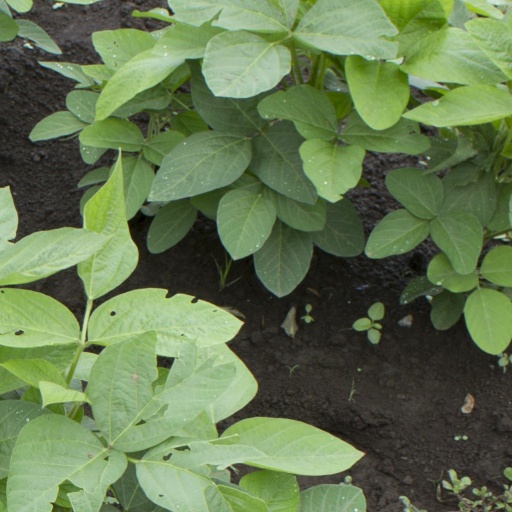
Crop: soybean